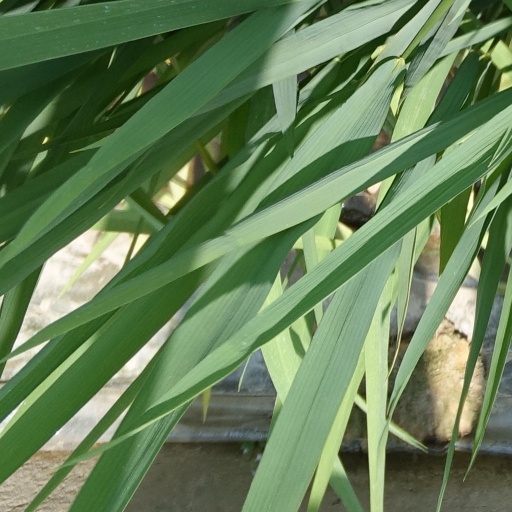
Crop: rice